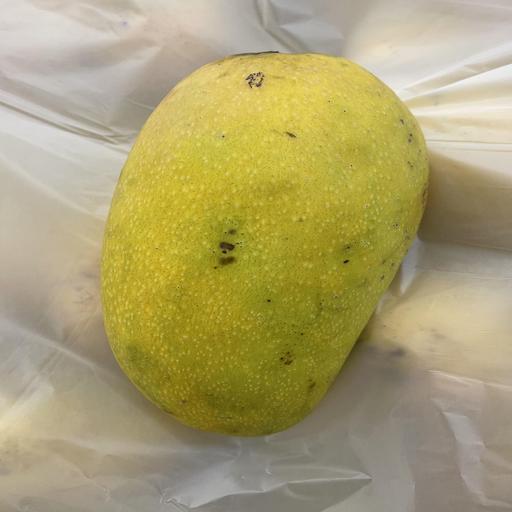
Crop type: Mango Golden Queen